Moorish architecture

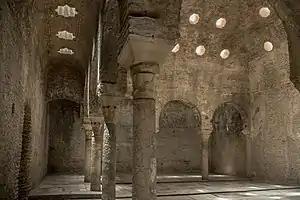
Interior of the "Bañuelo" hammam in Granada, Spain (11th century)

Synagogues had a very different layout from mosques but in North Africa and Al-Andalus they often shared similar decorative trends as the traditional Islamic architecture around them, such as colourful tilework and carved stucco, though later synagogues in North Africa were built in other styles too. Notable examples of historic synagogues in Spain include the Synagogue of Santa Maria la Blanca in Toledo (rebuilt in its current form in 1250), the Synagogue of Cordoba (1315), and the Synagogue of El Tránsito in Toledo (1355–1357). In Morocco they include the Ibn Danan Synagogue in Fes, the Slat al-Azama Synagogue in Marrakesh, and the Beth-El Synagogue in Casablanca, though numerous other examples exist. One of the most famous historic synagogues in Tunisia is the 19th-century El Ghriba synagogue.